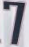
Number: 7